USS Triton (SS-201)

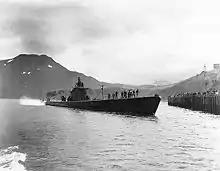
USS "Triton" at Dutch Harbor, Alaska, 16 July 1942

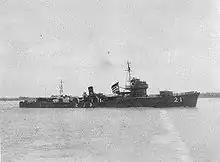
Japanese destroyer "Nenohi"

"Triton"'s fourth war patrol took her to Alaskan waters and lasted from 25 June to 24 August. On 4 July, she was patrolling in a heavy fog, in the vicinity of Cape Sabok, when the fog lifted enough to reveal a Japanese destroyer. The submarine trailed the enemy for ten hours, in and out of patches of fog, until she had closed the range to . "Triton" then launched two torpedoes, and one hit amidships. The Japanese destroyer "Nenohi" {right} (1,370 tons) capsized to port and slid under the waves in five minutes. "Triton" sighted a freighter on 28 July, but lost it in a fog bank. The same thing happened the next day. On 9 August, "Triton" saw an enemy submarine's periscope and prepared to attack. However, the Japanese sub struck first, forcing "Triton" to go deep as enemy torpedoes passed overhead. On 15 August, "Triton" launched four torpedoes at a darkened ship from a range of . There were two consecutive explosions, and flames shot over into the air. To "Triton", the enemy ship appeared to be larger than a destroyer. However, there is no official record of a sinking on that date. The submarine made no further contacts before returning to Pearl Harbor on 7 September, and was credited with two ships for 3,100 tons (postwar, only "Nenohi", at 1,600 tons). She then entered Pearl Harbor Navy Yard for an overhaul until 6 December.